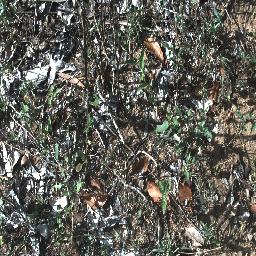
Label: negative